C16orf78

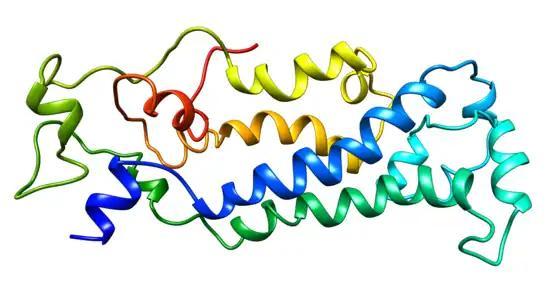
Phyre2 generated model of C16orf78 rendered in Chimera.

C16orf78 is predicted to be localized to the cell nucleus. There is also a predicted bipartite nuclear localization signal.